History of Bern

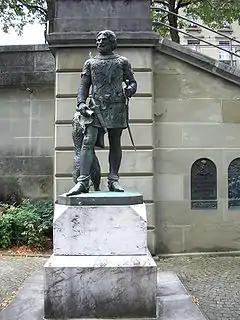
Statue of Berchtold V. Duke of Zähringen, 1847

The history of the city of Bern proper begins when Berthold V, Duke of Zähringen founded the city in the late 12th century - 1191 being the official date. At that time, much of today's western Switzerland (then considered part of southern Burgundy) was under the authority of the house of Zähringen. The Zähringer leaders, although with no actual duchy of their own, were styled dukes by decree of the German king and exercised imperial power south of the Rhine. To establish their position there, they founded or expanded numerous settlements, including Fribourg (in 1157), Bern, Burgdorf and Morat.